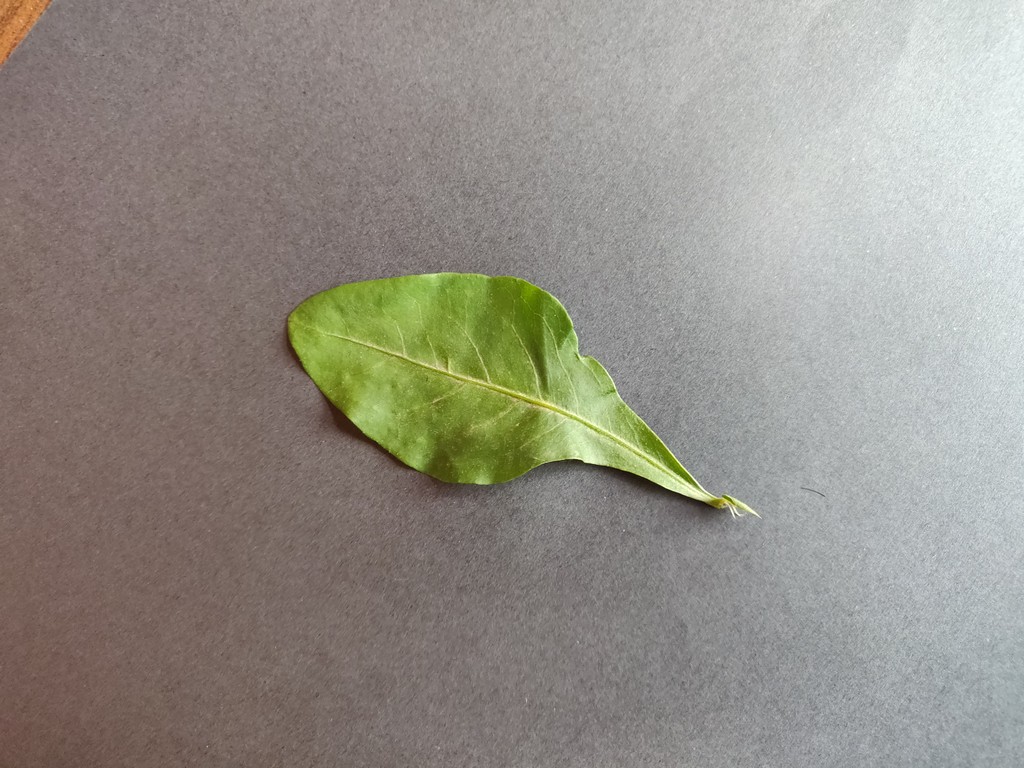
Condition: Healthy
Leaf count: single
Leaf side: front